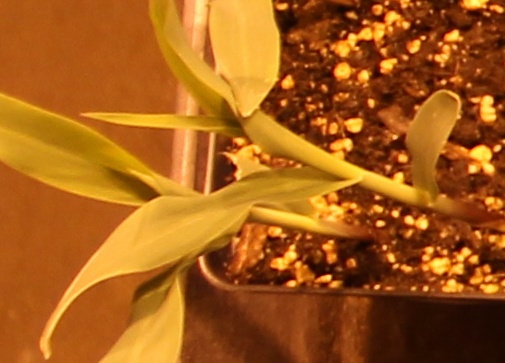
Label: Corn